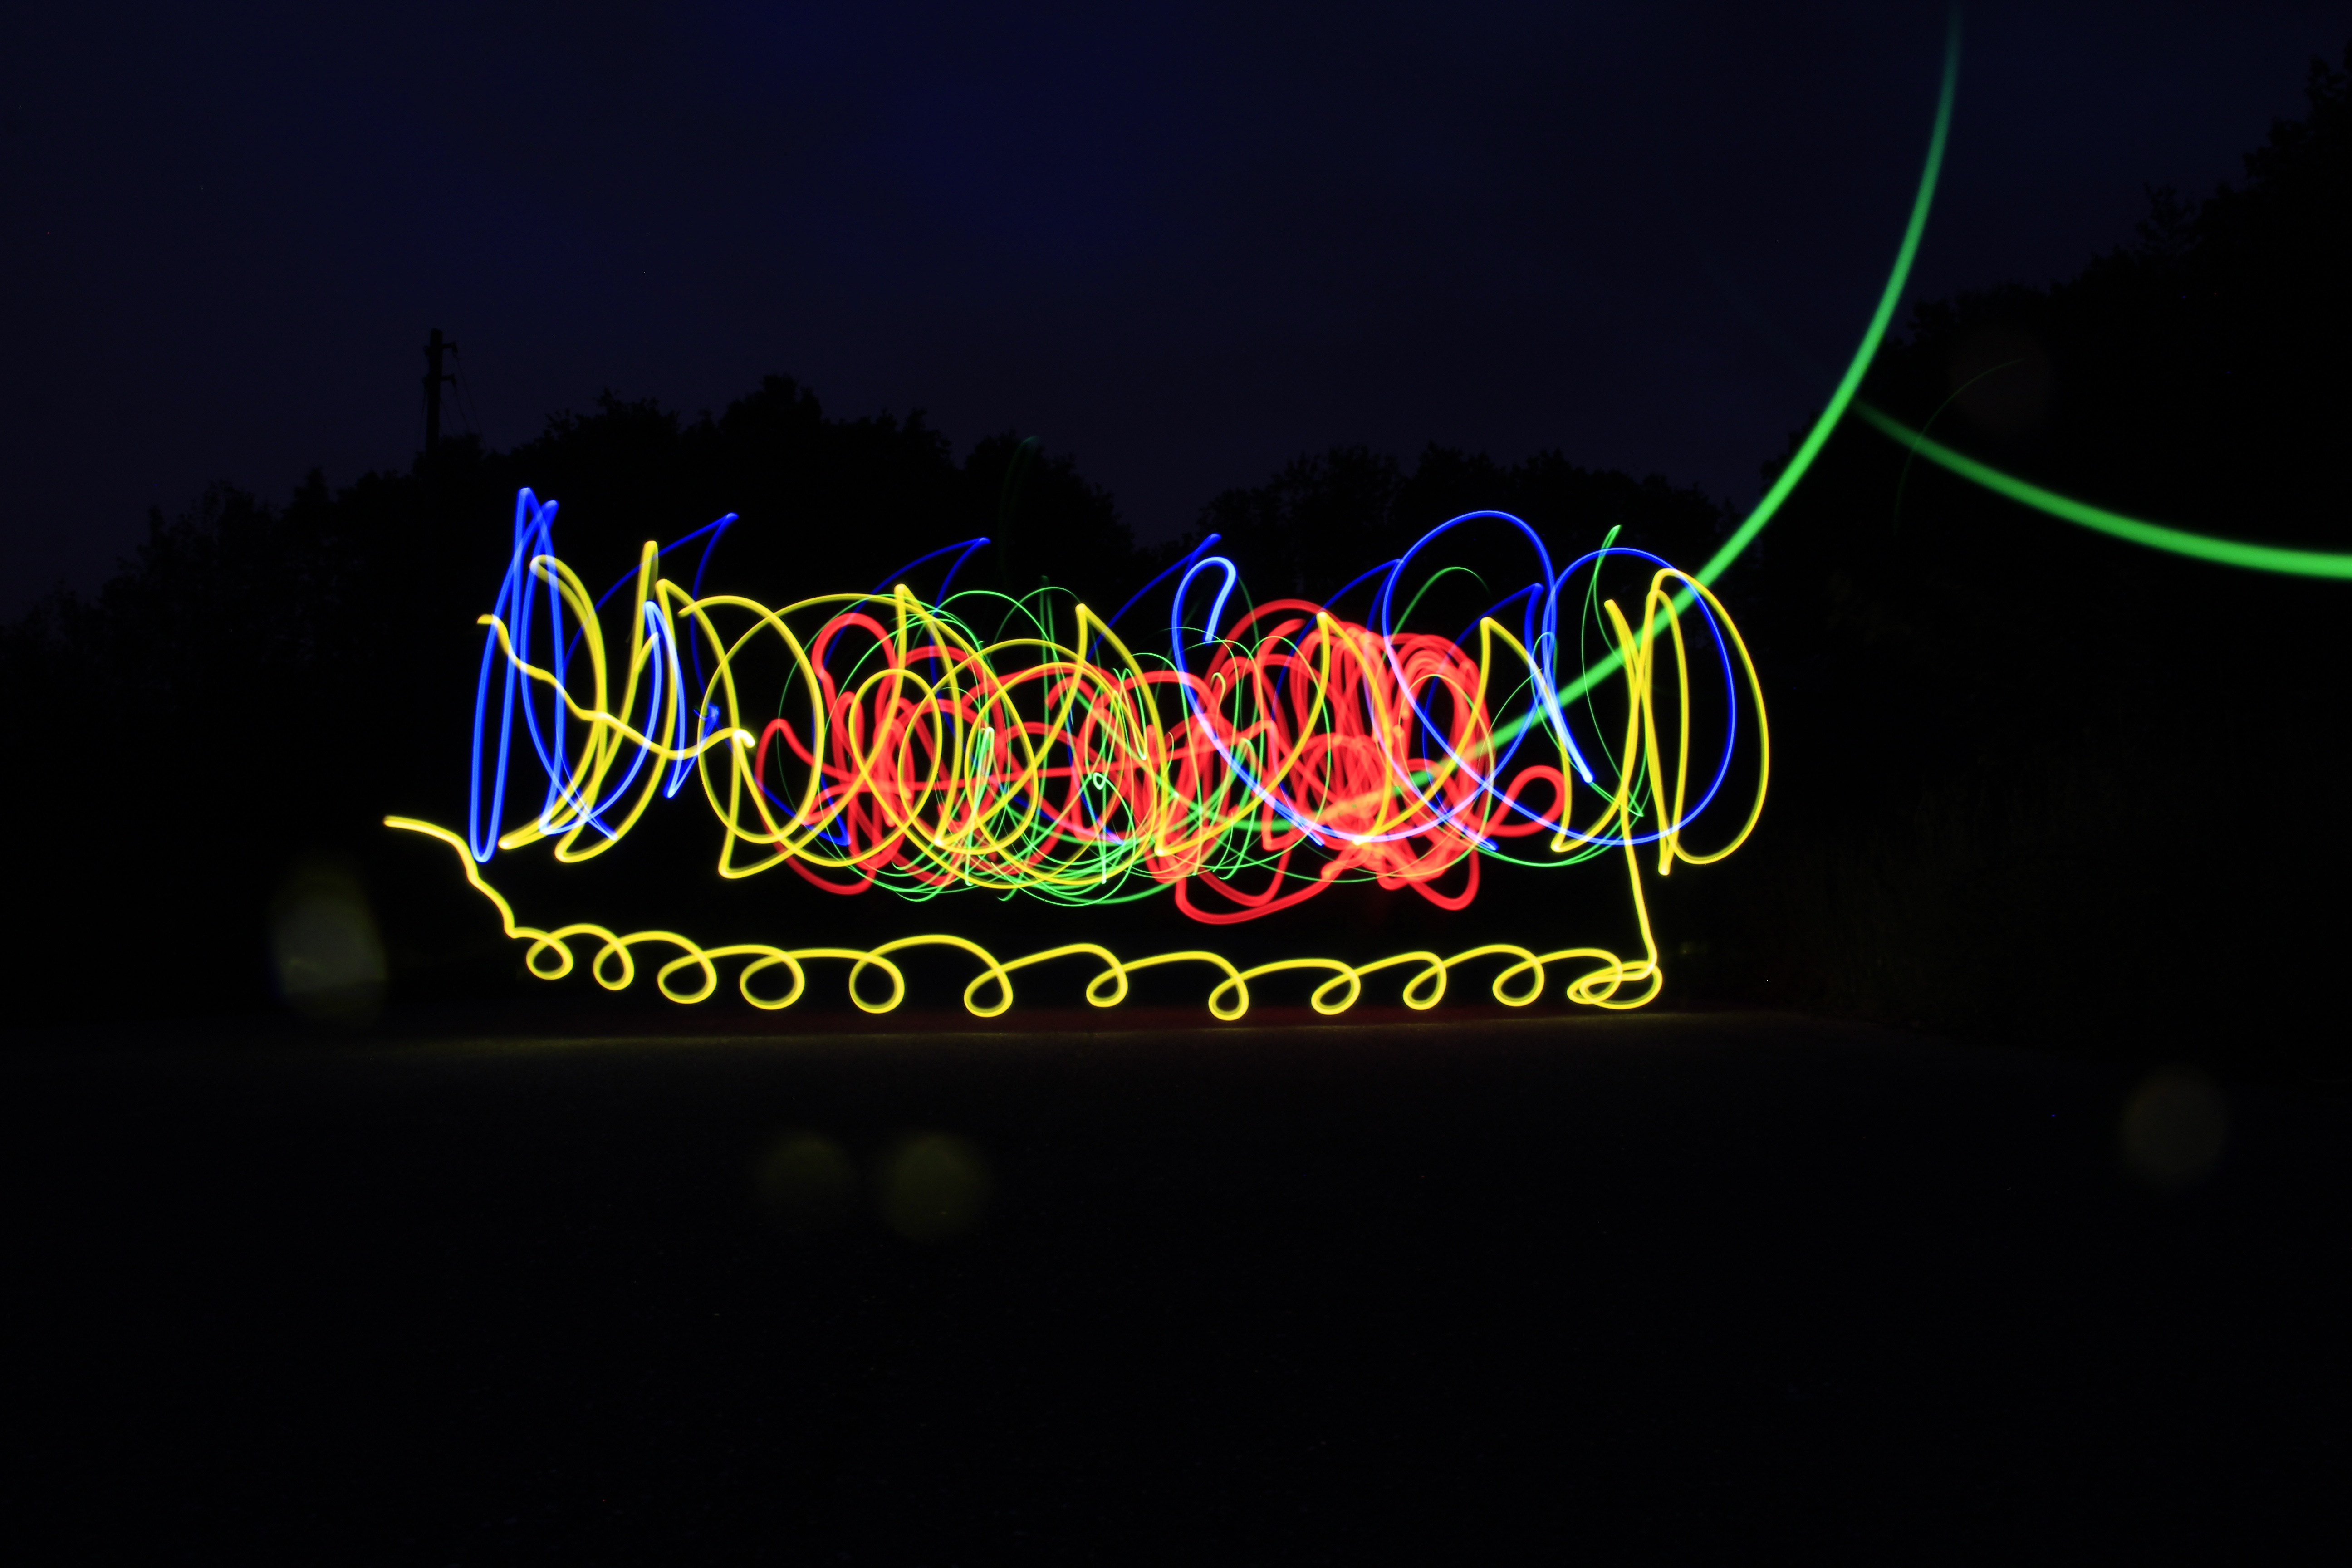
light, night, line, darkness, signage, neon, neon sign, font, lightpainting, illustration, logo, shutter speed, computer wallpaper